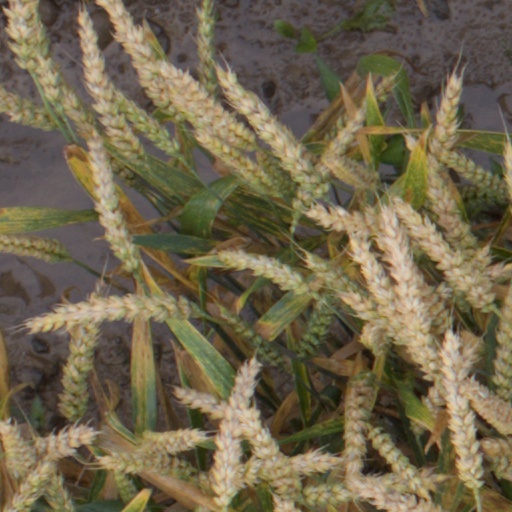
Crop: wheat